Loans, South Ayrshire

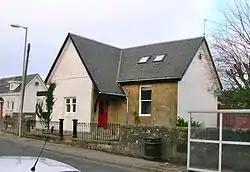
The old school.

During feudal times, Robertloan House and Hillhouse were the seats of the local lairds. Fairs were held here in June and October of each year. In 1806 five small steadings comprised the settlement of Loans.